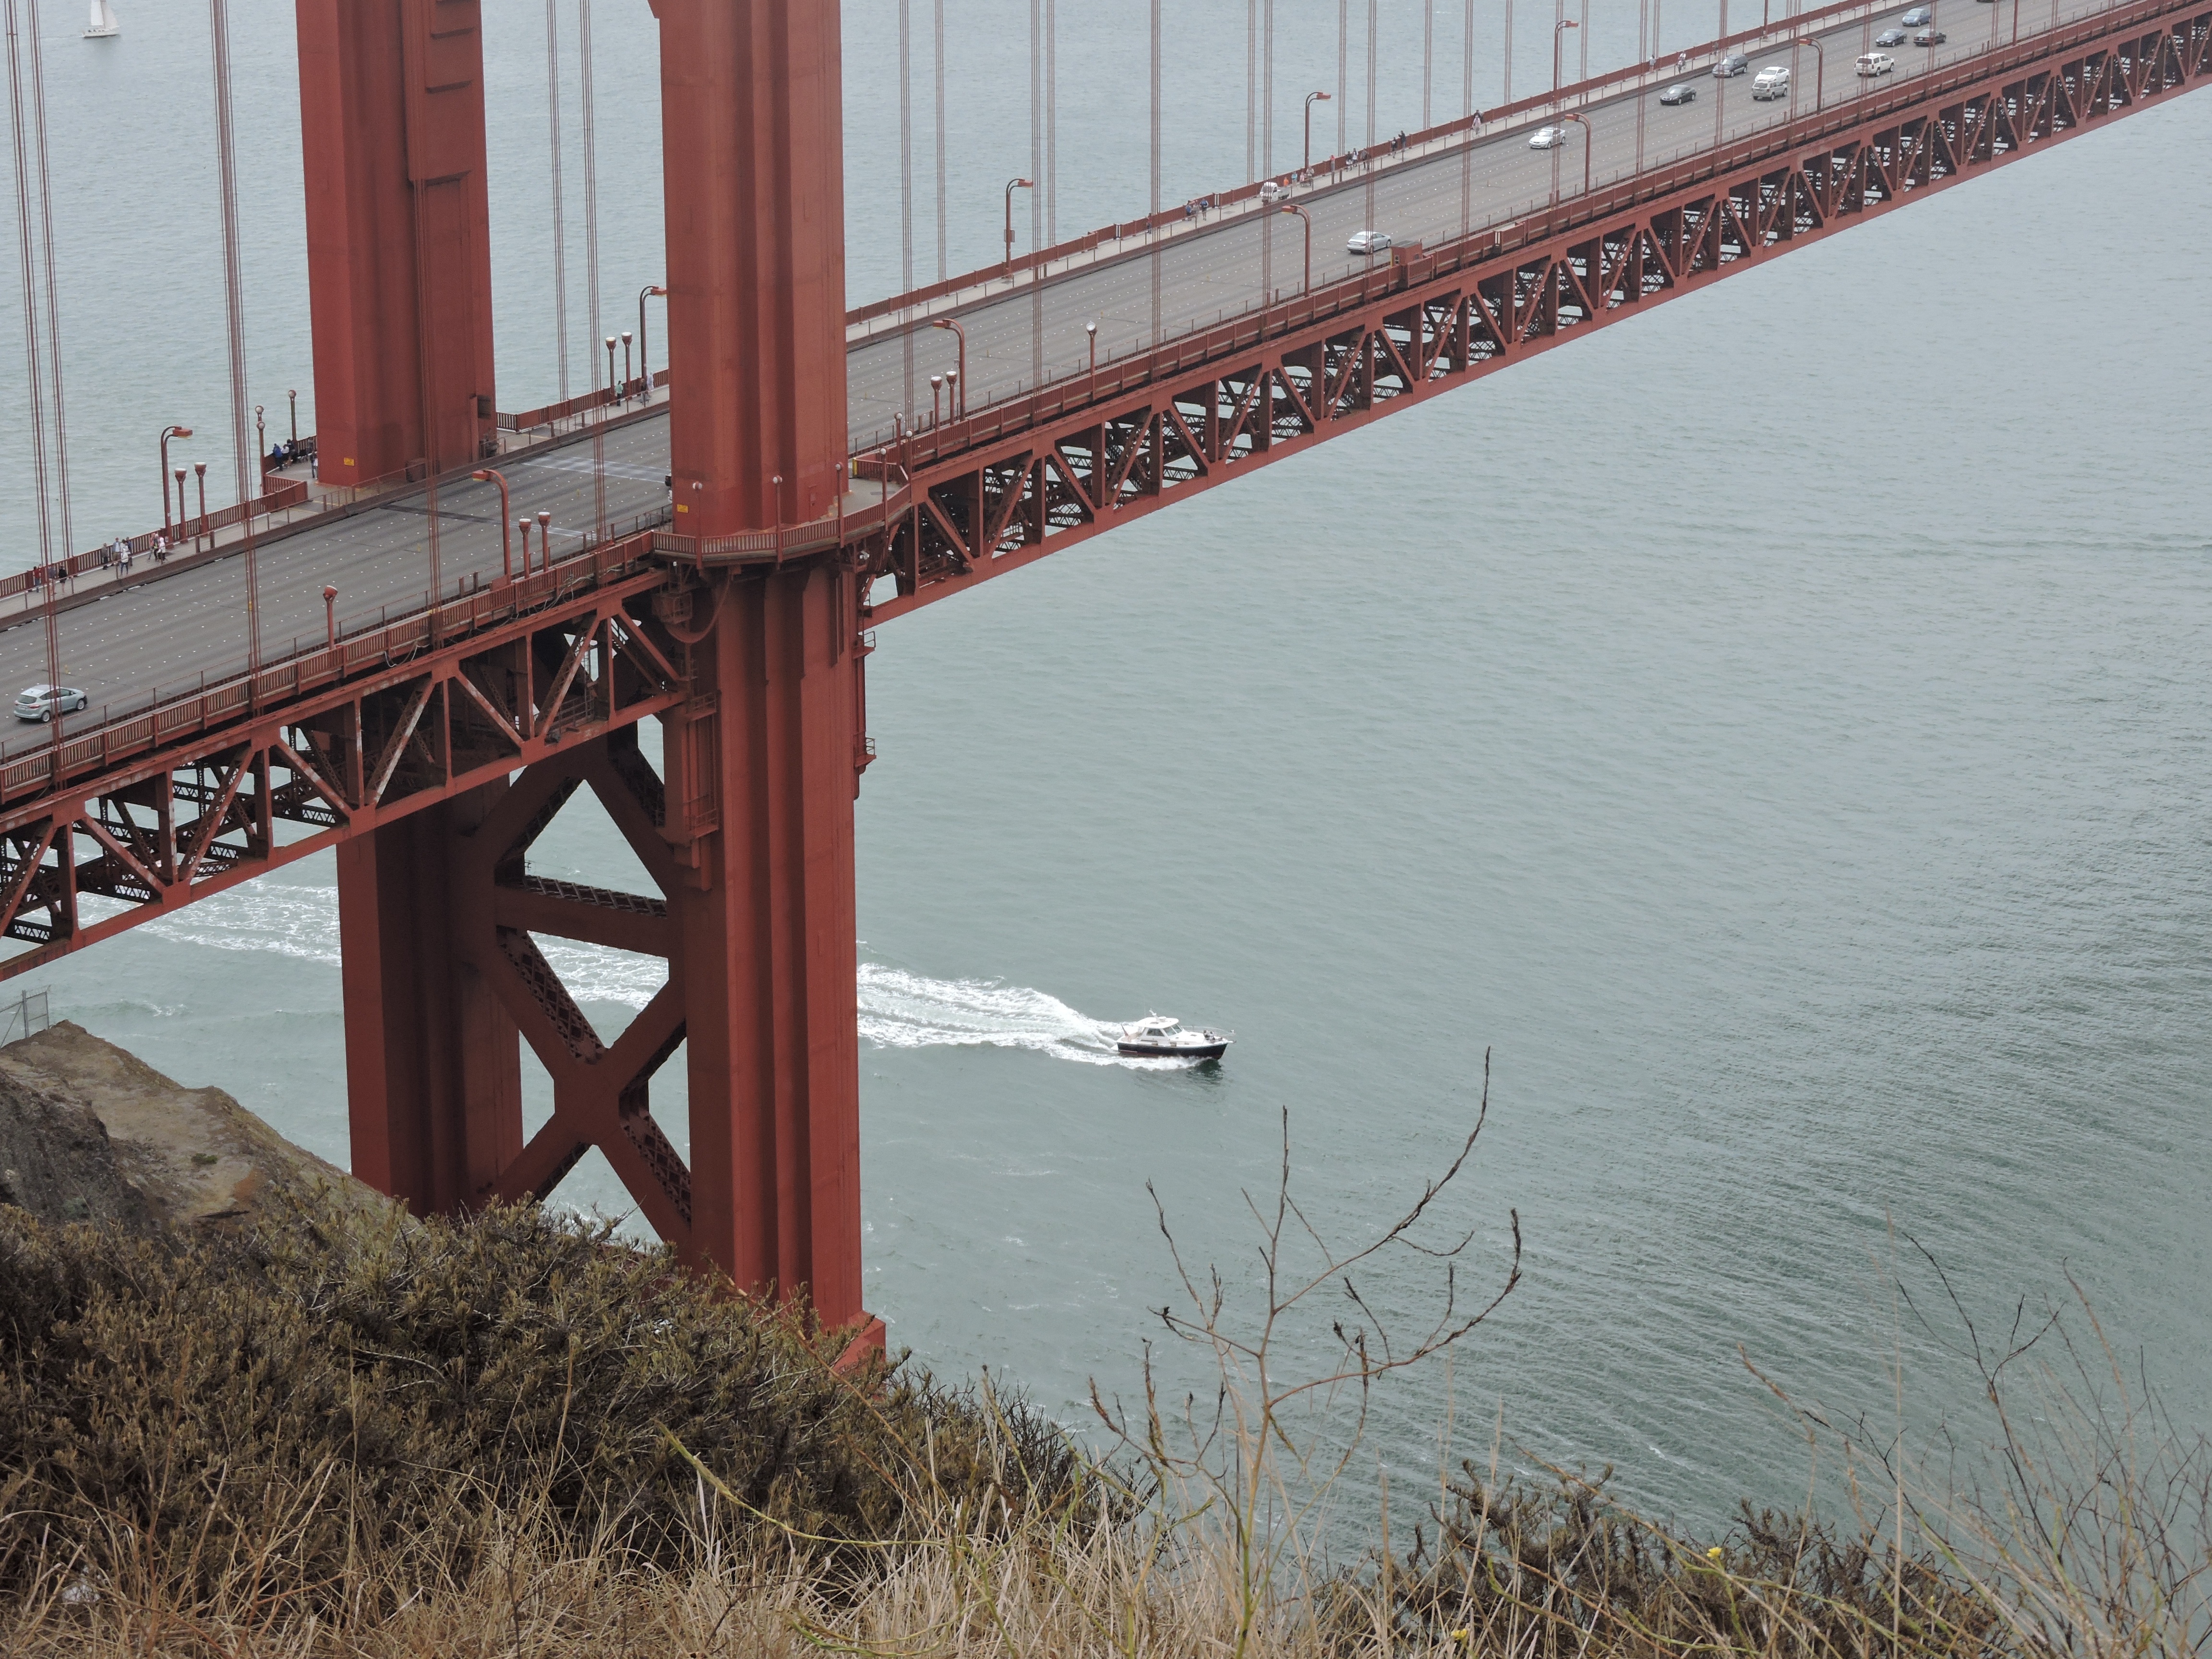
sea, coast, water, structure, bridge, city, river, travel, golden gate bridge, san francisco, suspension bridge, red, usa, america, bay, landmark, tourism, california, famous, pacific, nonbuilding structure